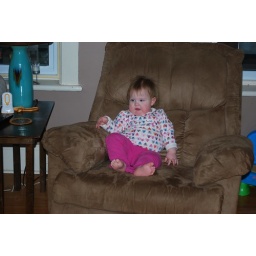
a big girl in the chair